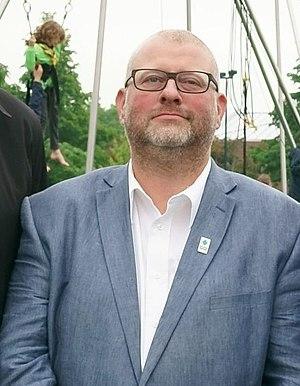
Saint-Augustin-de-Desmaures est une ville du Québec située dans la région administrative de la Capitale-Nationale. Elle est l'une des trois municipalités qui composent l'agglomération de Québec, avec Québec, la ville-centre, et L'Ancienne-Lorette.